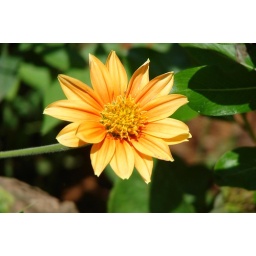
flowers in my home garden at mavady(idukki) don't remember its type